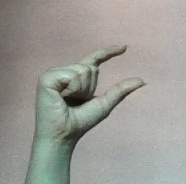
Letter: dal